Alabaster, Alabama

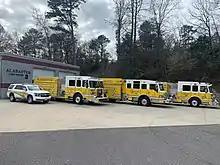

On July 1, 2013, the Alabaster City Schools System officially separated from the Shelby County Schools system, and now operates the public schools in the city. Private school K-12 education is also available.